Seattle Art Museum

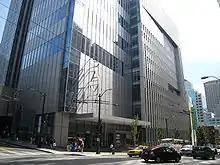
Seattle Art Museum expansion

The museum's main collection moved to its present location on First Avenue in December 1991; the museum's original building became the Seattle Asian Art Museum in 1994. The building, a limestone-covered rectangle with a streak of tile and terra cotta around its outside, is located at University Street and First Avenue, and was completed by Venturi, Scott Brown and Associates at with a $28.1 million budget.